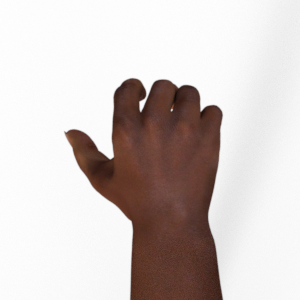
Label: rock